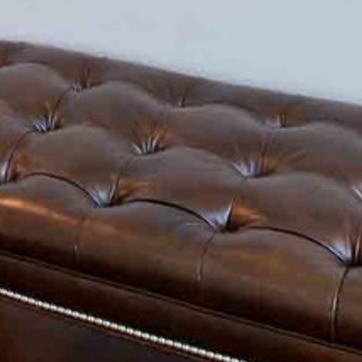
Material: leather